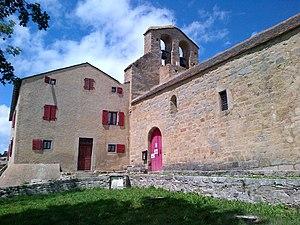
L'église Saint-Vincent de La Llagonne est une église romane située à La Llagonne, dans le département français des Pyrénées-Orientales